Montreal Carabins football

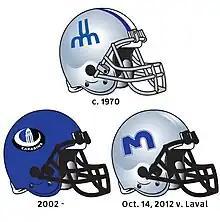
Montreal Carabins helmets

The team won two more Dunsmore Cups in 2015 and 2019, but eventually lost in the Vanier Cup games in both seasons to the UBC Thunderbirds and the Calgary Dinos. Maciocia resigned following the 2019 season to join the Canadian Football League's Montreal Alouettes and was replaced by Marco Iadeluca on February 11, 2020.